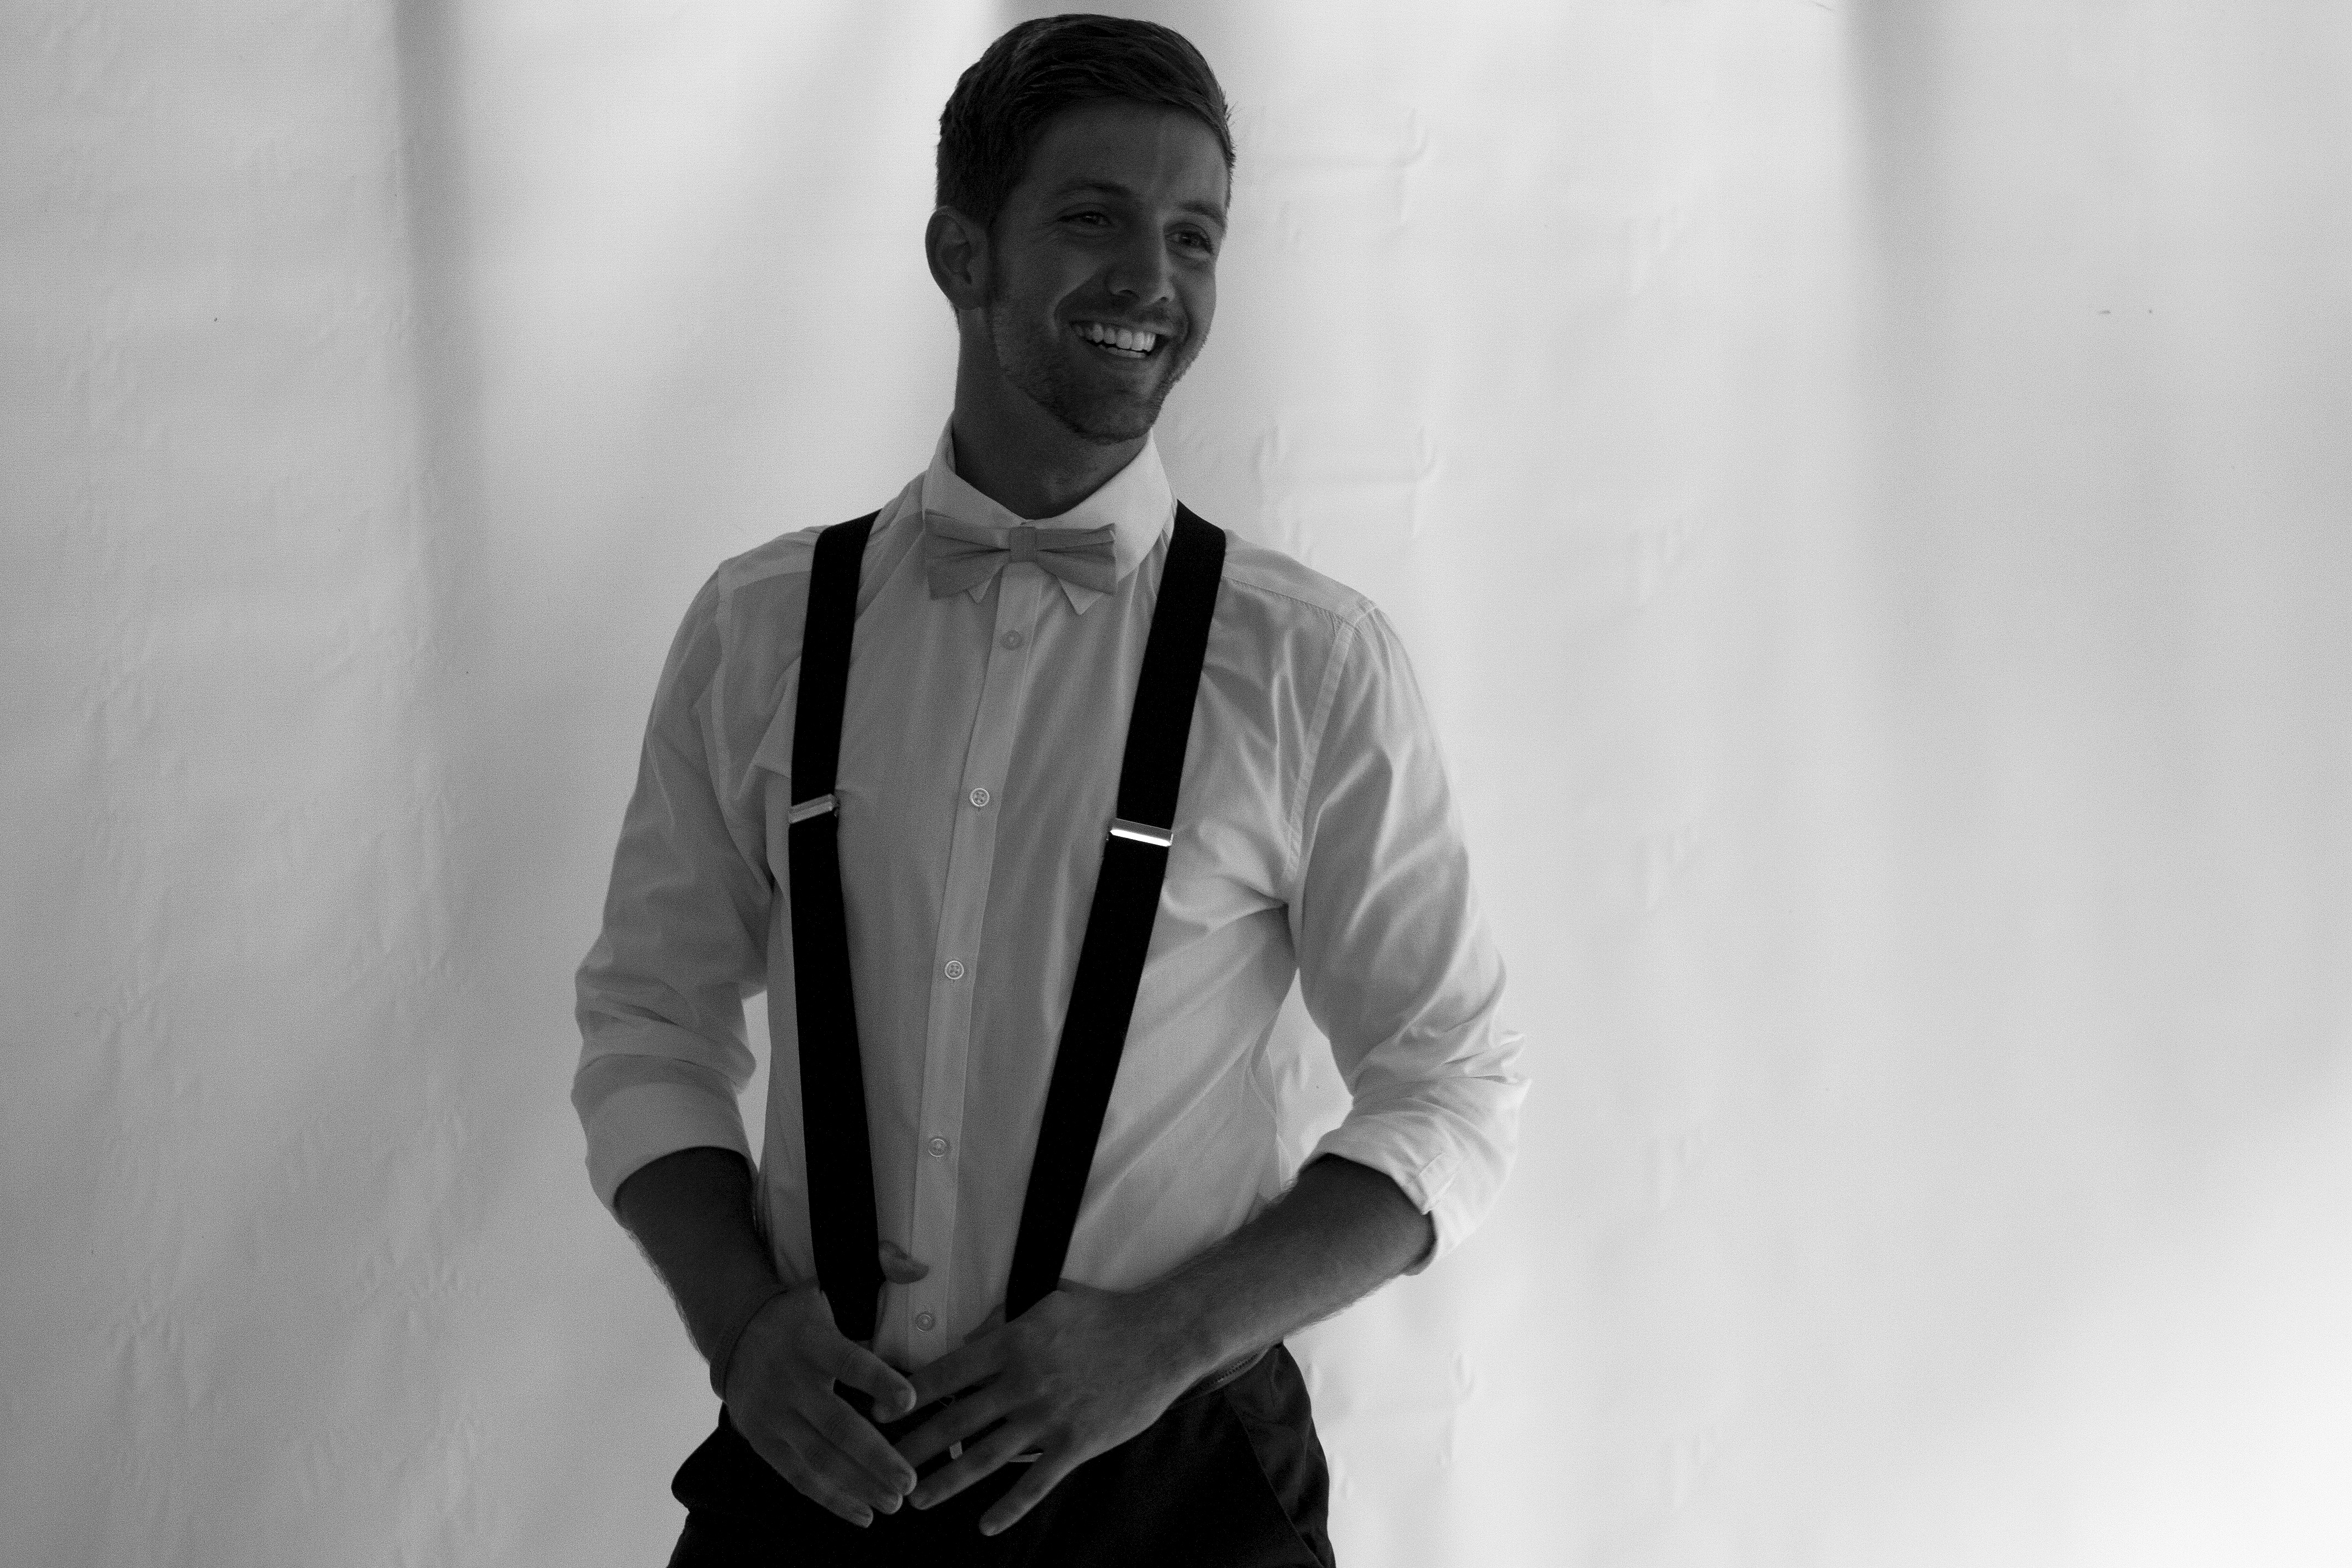
man, person, suit, black and white, white, photography, male, portrait, spring, fashion, black, monochrome, wedding, groom, smile, tuxedo, gentleman, happy, photograph, handsome, photo shoot, formal wear, monochrome photography, human positions